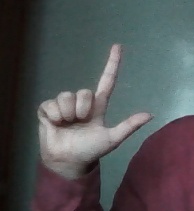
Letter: laam